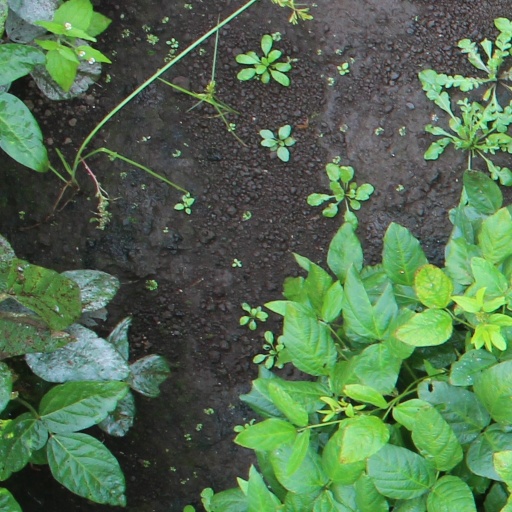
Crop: soybean